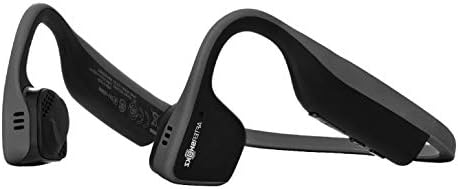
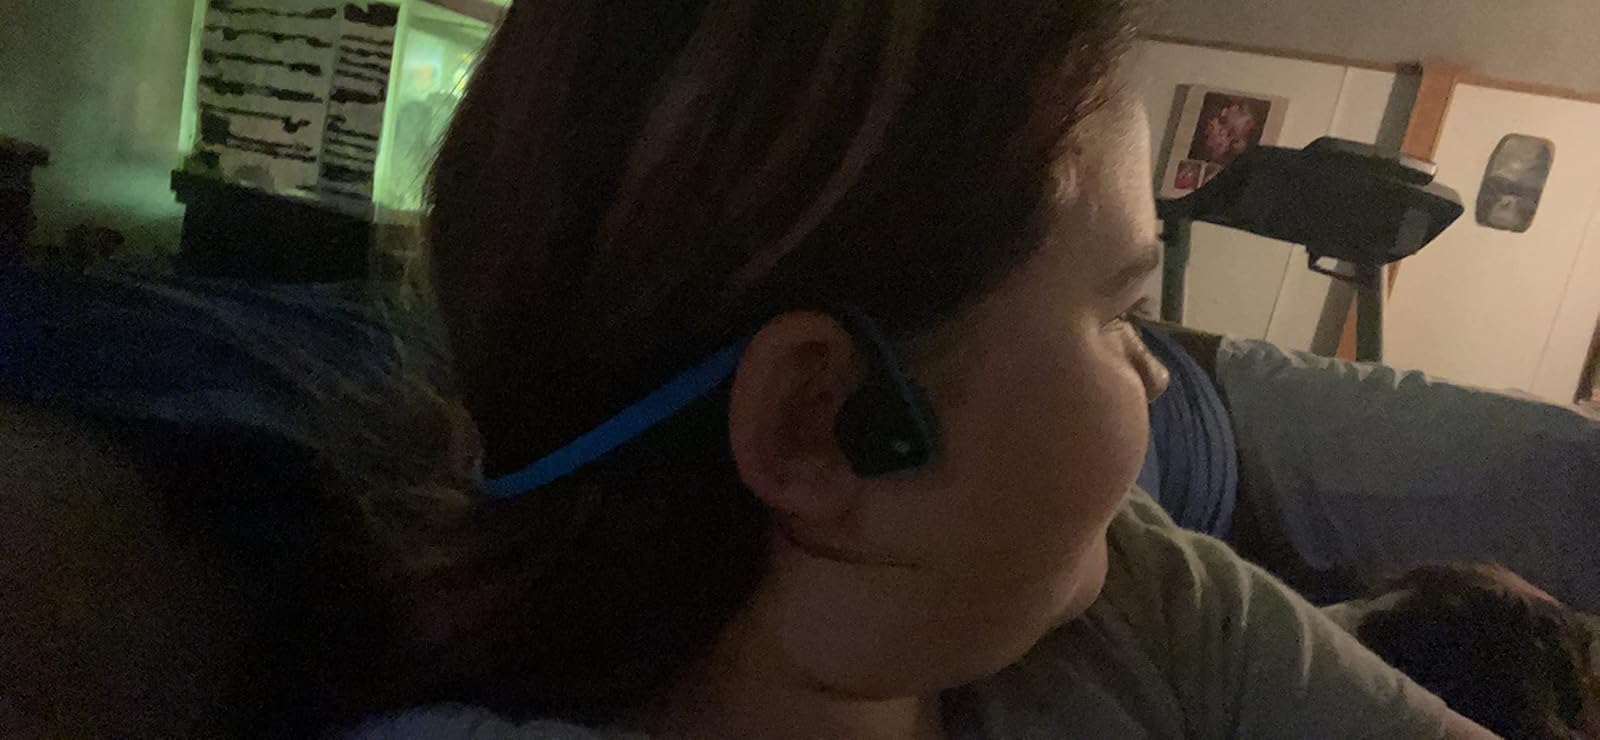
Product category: headphones
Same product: no